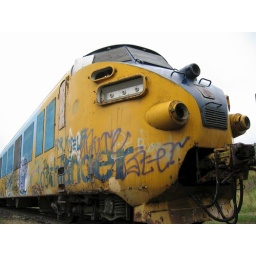
This is another picture of one of the locomotives sitting beside the bus terminal